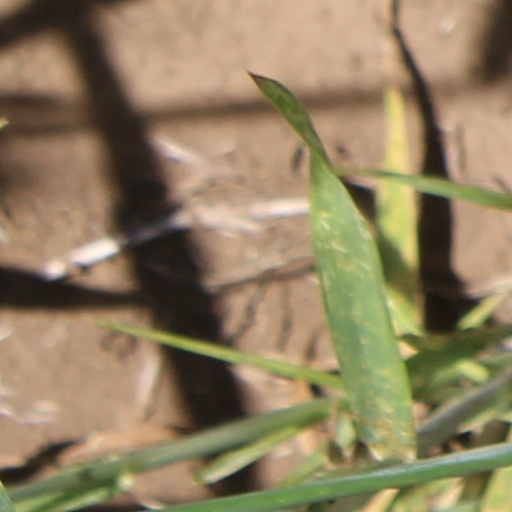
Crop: wheat